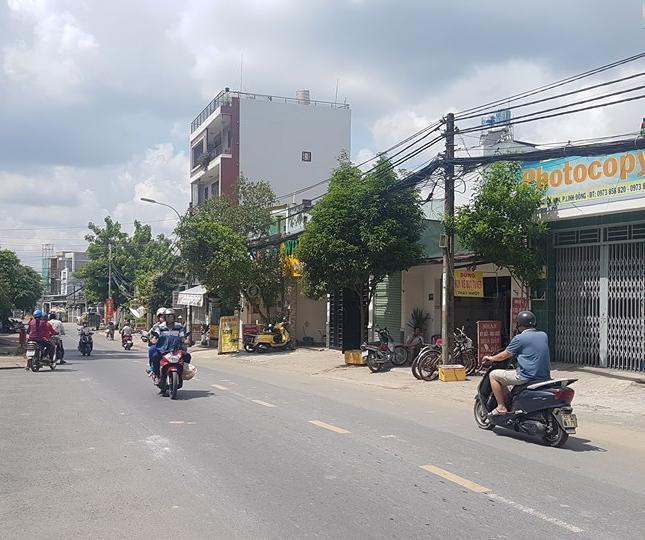
các phương tiện giao thông đang tham gia di chuyển trên đường